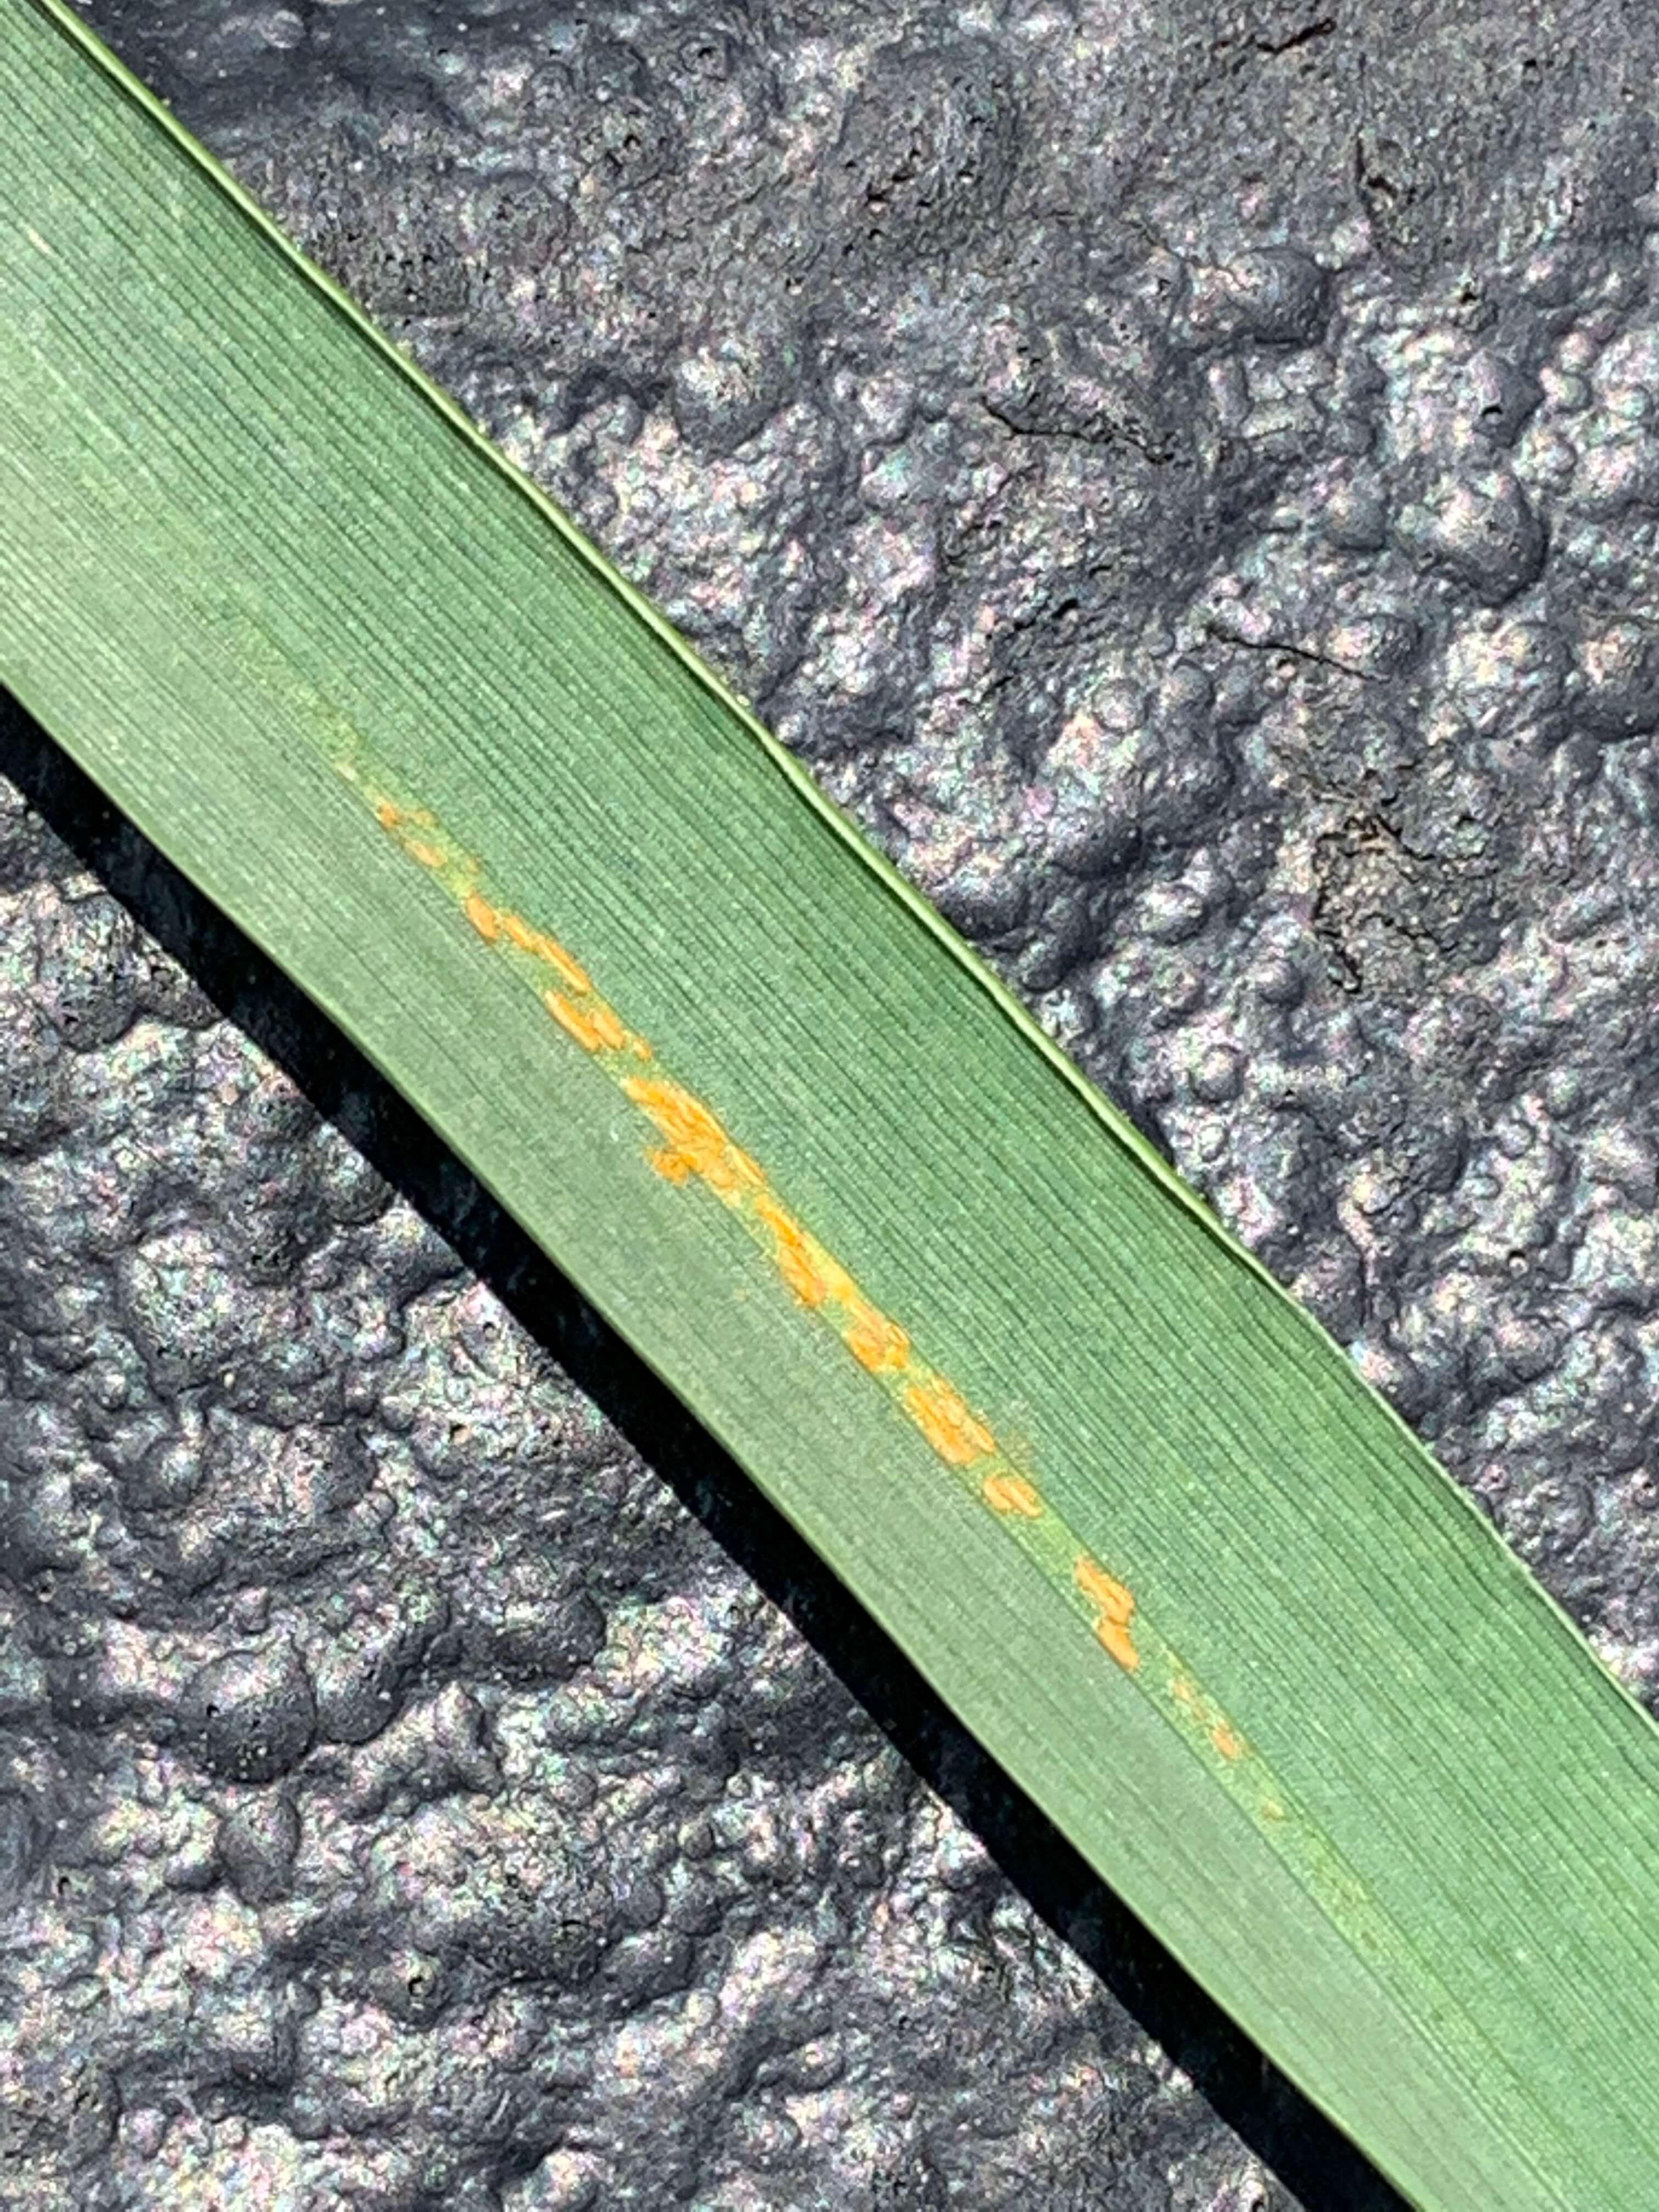
Plant: Wheat
Disease: wheat stripe rust